Dragon Ball Z: The History of Trunks

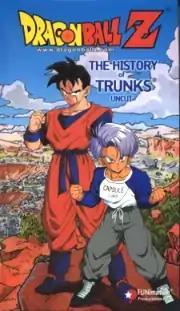
Region 1 VHS Cover

Dragon Ball Z: The History of Trunks is a TV special anime based on Akira Toriyama's "Dragon Ball" manga series. Originally airing in Japan on February 24, 1993, between , the special is based on an extra chapter of the manga series. It depicts the original post-apocalyptic future in which Goku has died from a heart virus and a teenage Trunks, under the tutelage of Goku's son Gohan, tries to defeat the Androids 17 and 18 (native name:人造人間), a pair of biologically-enhanced humans who were originally programmed to murder Goku and his allies and who now continue to terrorize the Earth and the human race.